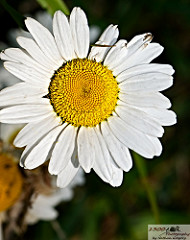
Flower: daisy